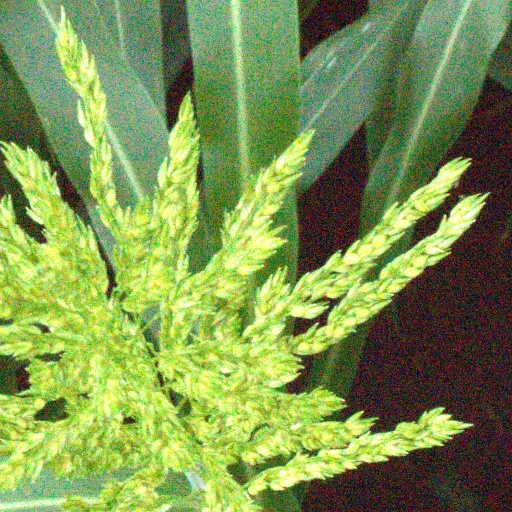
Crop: sorghum